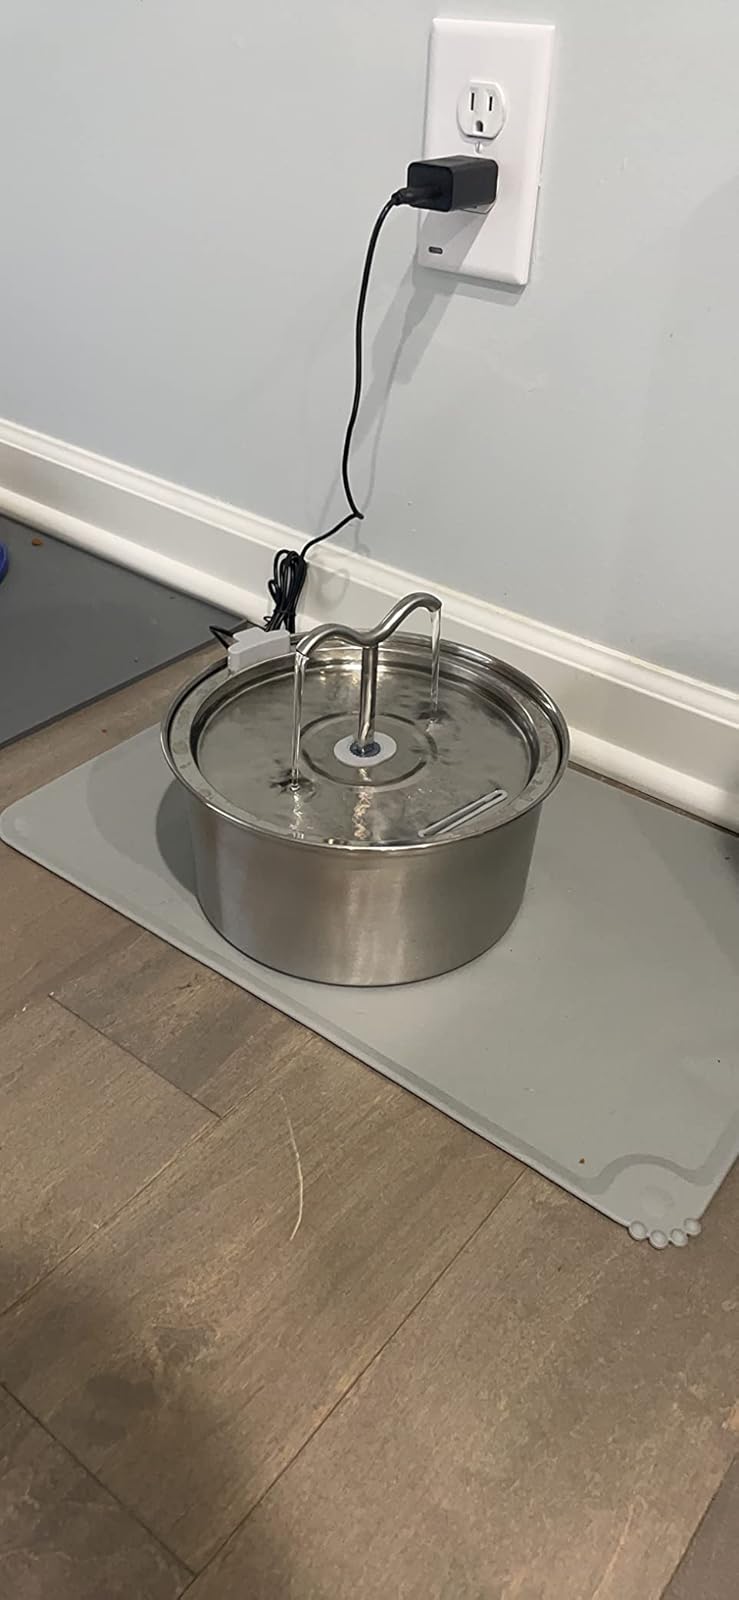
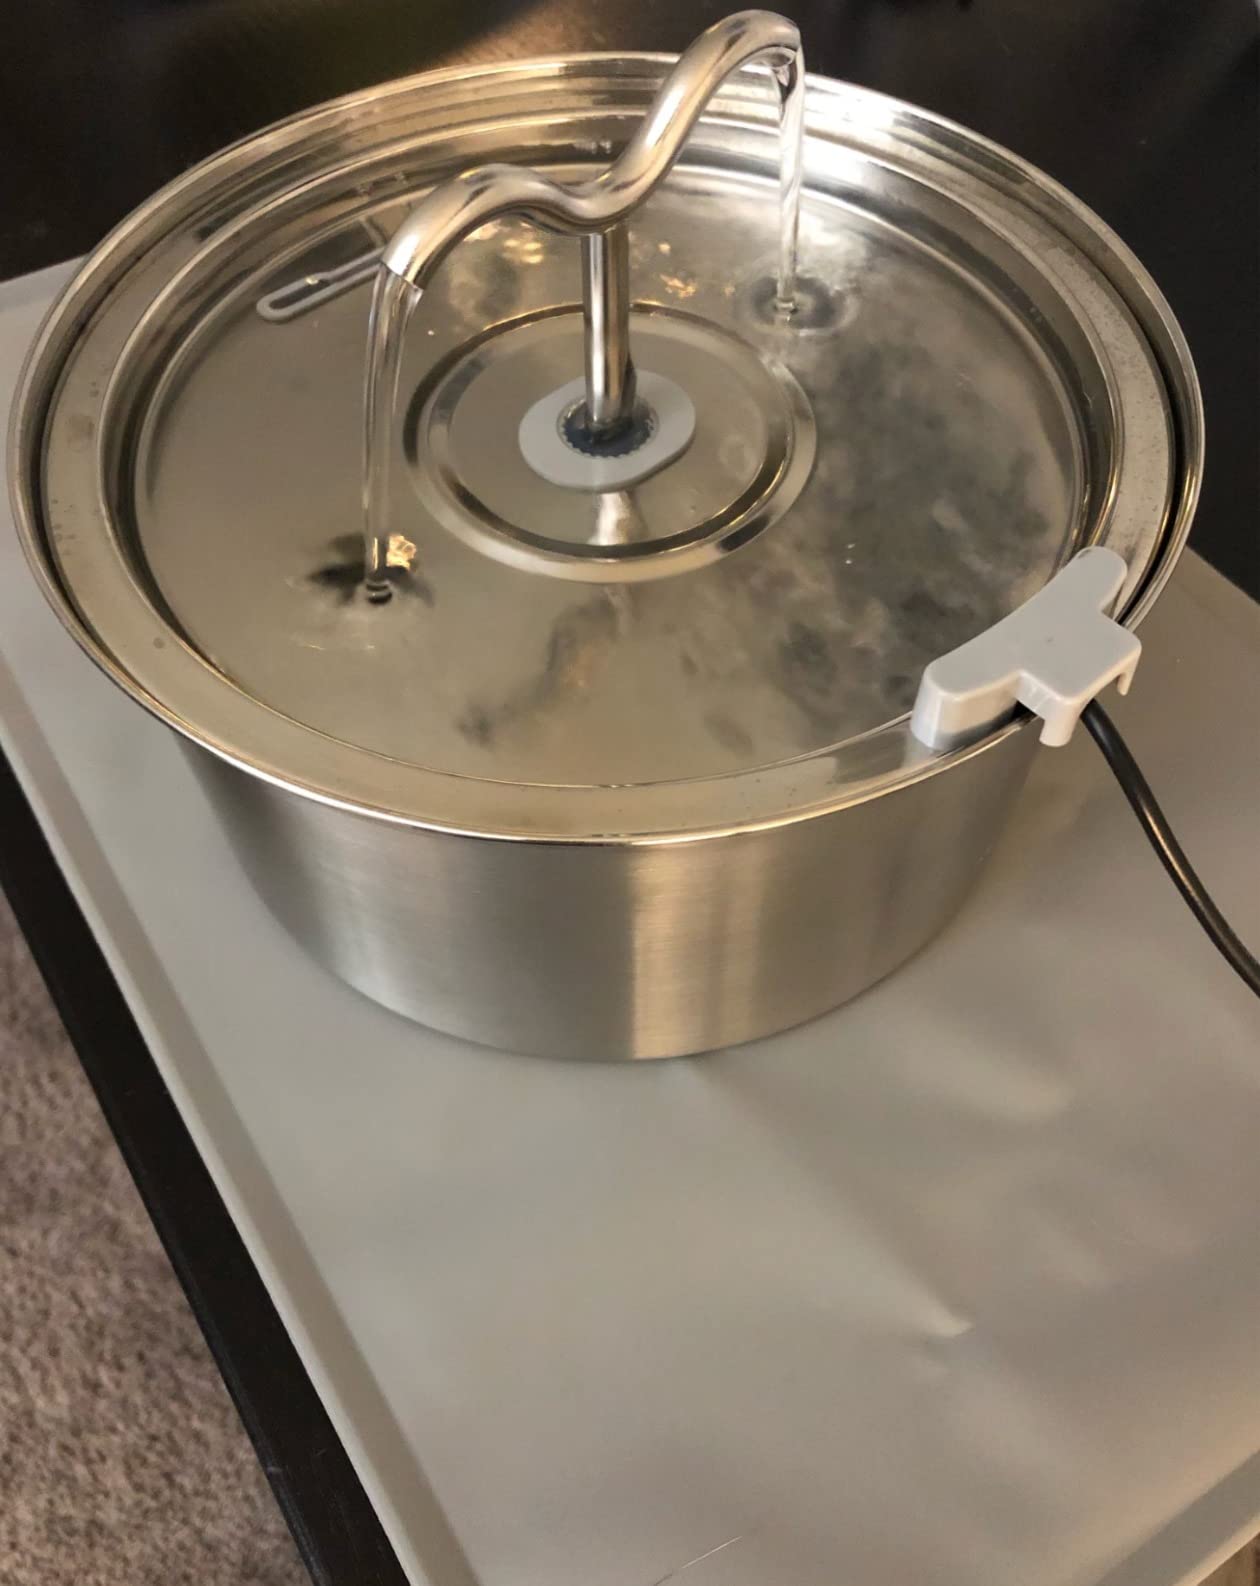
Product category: items_bowl
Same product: yes